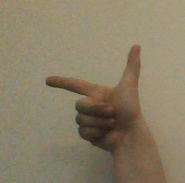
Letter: yaa